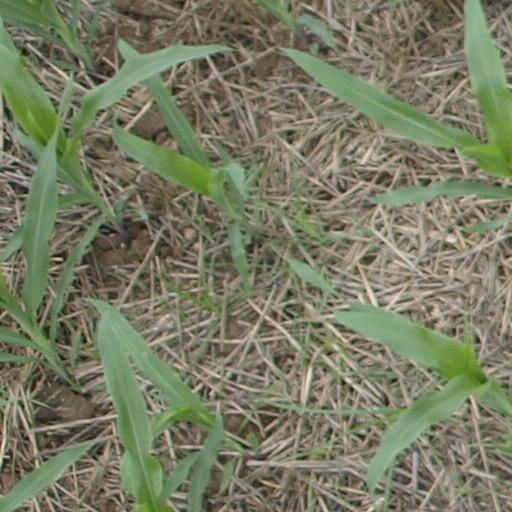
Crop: maize; corn